Ford Fusion (Americas)

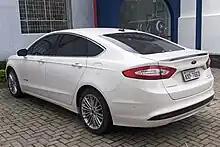
Ford Fusion Hybrid (Brazil)

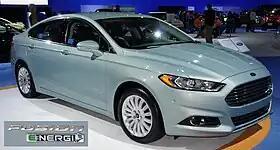
2013 Ford Fusion Energi plug-in hybrid

The second generation Fusion was unveiled at the 2012 North American International Auto Show as a 2013 model. The redesigned Fusion is built on the Ford CD4 platform and is an example of Ford's global car strategy "One-Ford", with design led by Ford of Europe, started with the Focus and then the extension of Fiesta production, which both came into North America in 2012. The new model marks the reconvergence of Ford's mid-size platform for both Europe and the Americas – the CDW27 program which spawned the Ford Contour/Mercury Mystique and the original European Mondeo had been the company's previous attempt at a mid-size car for the world, which was met with mixed success.